Cody Rhodes

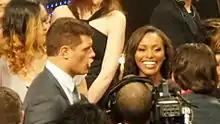
Rhodes with his wife Brandi in April 2014

At All Out on August 31, Cody emerged victorious over Spears. With this win, Cody improved his win–loss–draw record in singles matches to 2–0–1, granting him a match for the AEW World Championship against Chris Jericho at the Full Gear pay-per-view. On the premiere episode of "Dynamite" on October 2, Cody and The Young Bucks were beaten down by Jericho, Sammy Guevara, Jake Hager, Santana and Ortiz, leading to the creation of The Inner Circle to rival The Elite. On the November 6 episode of "Dynamite", Cody announced that if he were to lose at Full Gear, he would never challenge for the AEW World Championship again. At Full Gear on November 9, Cody failed to win the championship from Jericho after MJF threw in the towel. After the match, MJF turned on Cody by kicking him the groin.